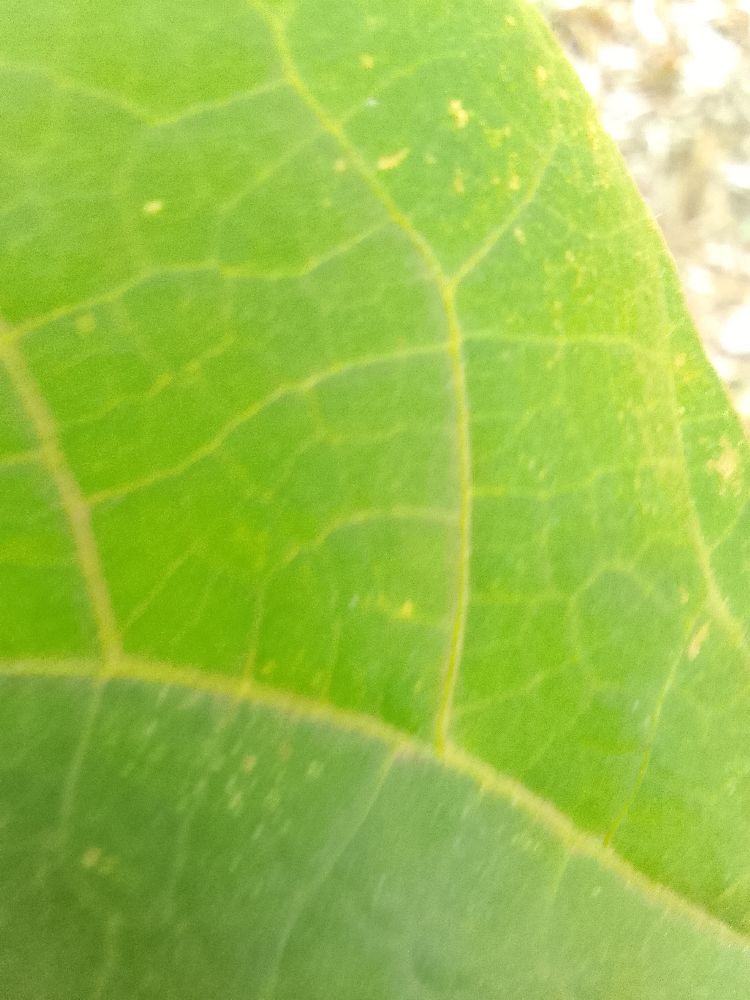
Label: healthy